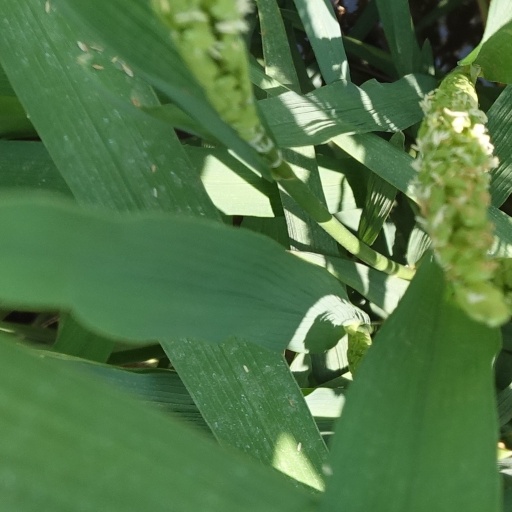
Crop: rice